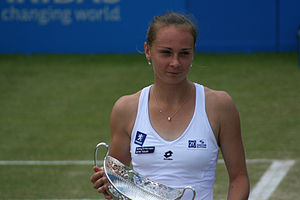
Birmingham Classic / Vindere og finalister / Damesingle
Magdaléna Rybáriková med trofæet efter finalesejren i 2009.
Birmingham Classic er en tennisturnering for kvinder, der spilles på græs, og som årligt afholdes i midten af juni i den næstsidste uge inden Wimbledon-mesterskaberne. Turneringen afvikles i Edgbaston Priory Club i Birmingham, Storbritannien. Turneringen er en del af WTA Tour, hvor den er kategoriseret som en WTA Premier-turnering. Den markedsføres pt. under navnet Nature Valley Classic på grund af et sponsorat.